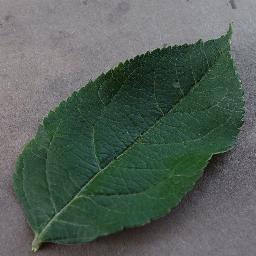
Label: Apple___healthy